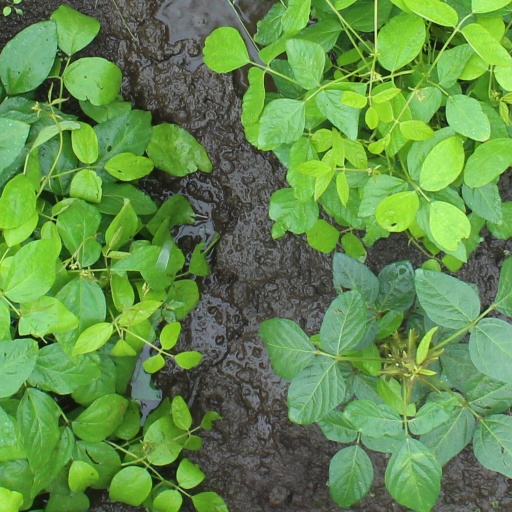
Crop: soybean